William Gasarch

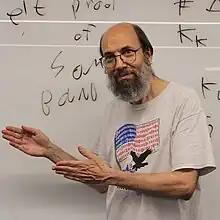
Professor Bill Gasarch at UMD

William Ian Gasarch (born 1959) is an American computer scientist known for his work in computational complexity theory, computability theory, computational learning theory, and Ramsey theory. He is currently a professor at the University of Maryland Department of Computer Science with an affiliate appointment in Mathematics.